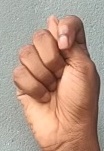
ASL sign: T